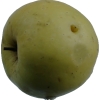
Label: Apple 13